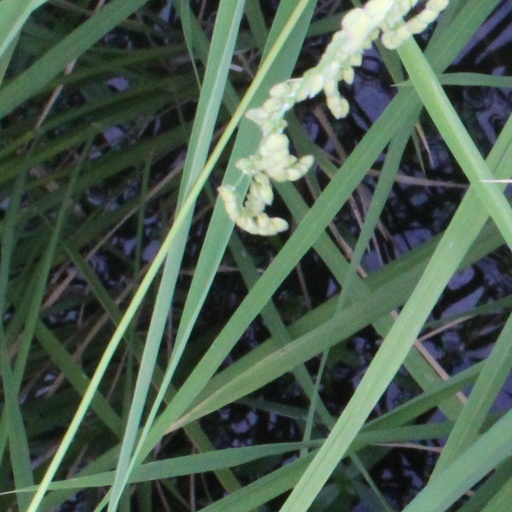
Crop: rice